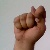
The image shows a hand gesture representing the letter 'T' in Indian Sign Language.